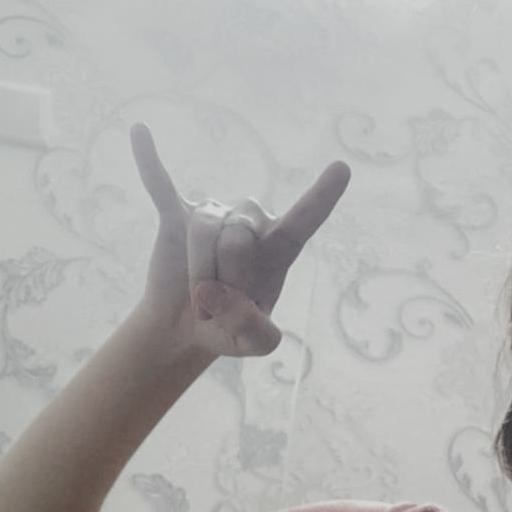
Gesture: rock